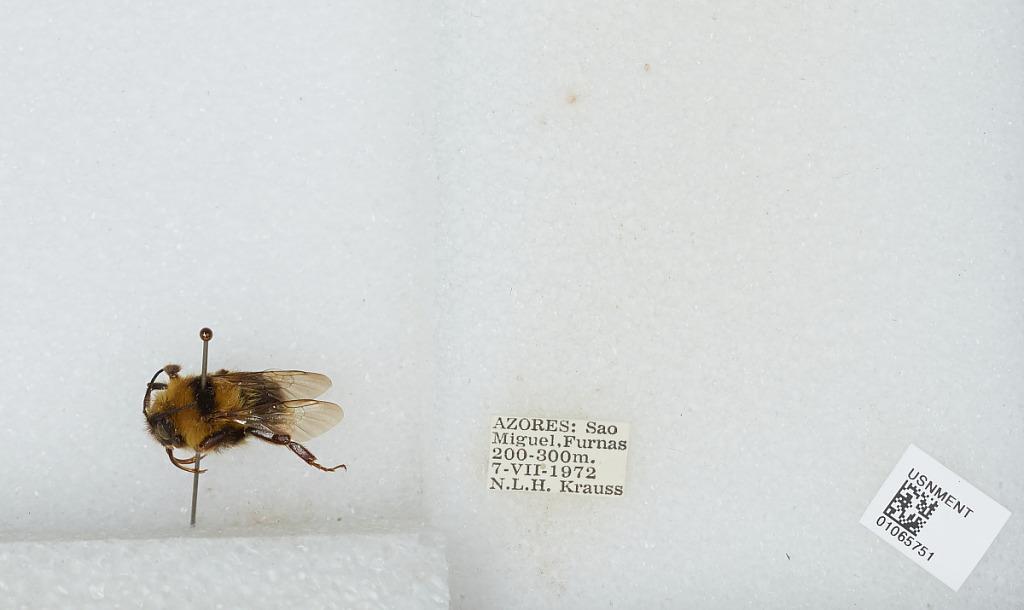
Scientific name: Bombus sp.
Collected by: N. Krauss
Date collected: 1972-7-7
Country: Portugal
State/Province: Azores
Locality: Furnas, Sao Miguel
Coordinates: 37.7722, -25.3131